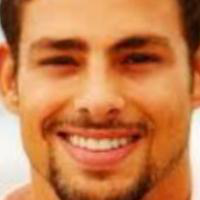
Age group: age 21-30